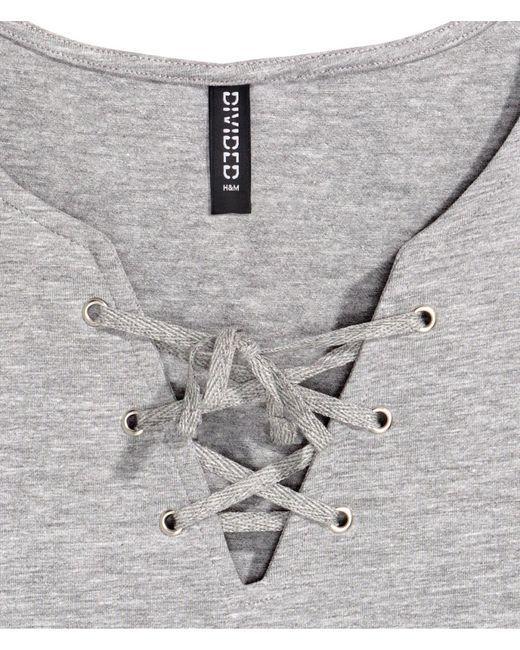
Graues Baumwoll-Casual-T-Shirt für Damen